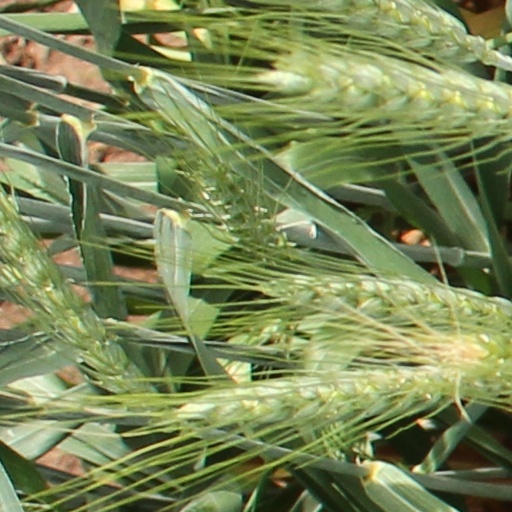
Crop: wheat